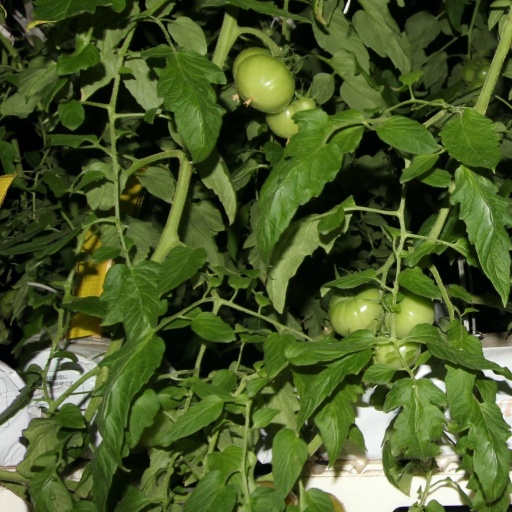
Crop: tomato